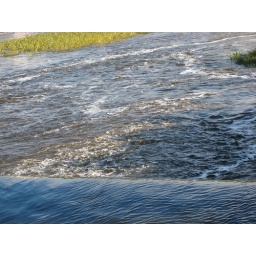
Photos taken walking the Mississippi River from Lake Street bridge to Lock &amp;amp; Dam 1 in Minneapolis.